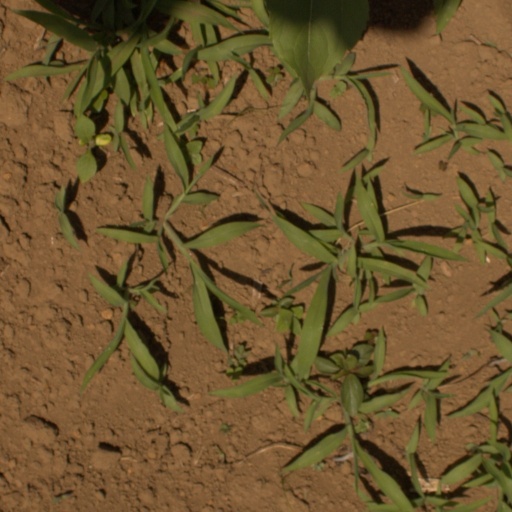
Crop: Jerusalem artichoke